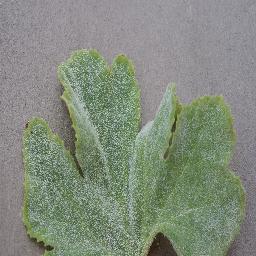
Label: Squash___Powdery_mildew